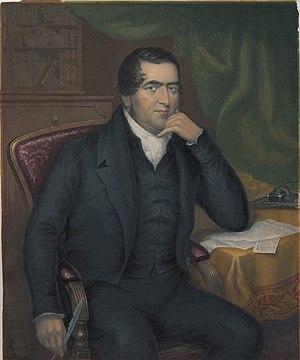
John Williams est un missionnaire britannique.